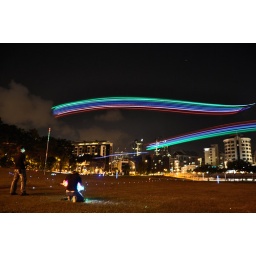
some people flying remote controlled airplane at night in Clarke Quay, Singapore